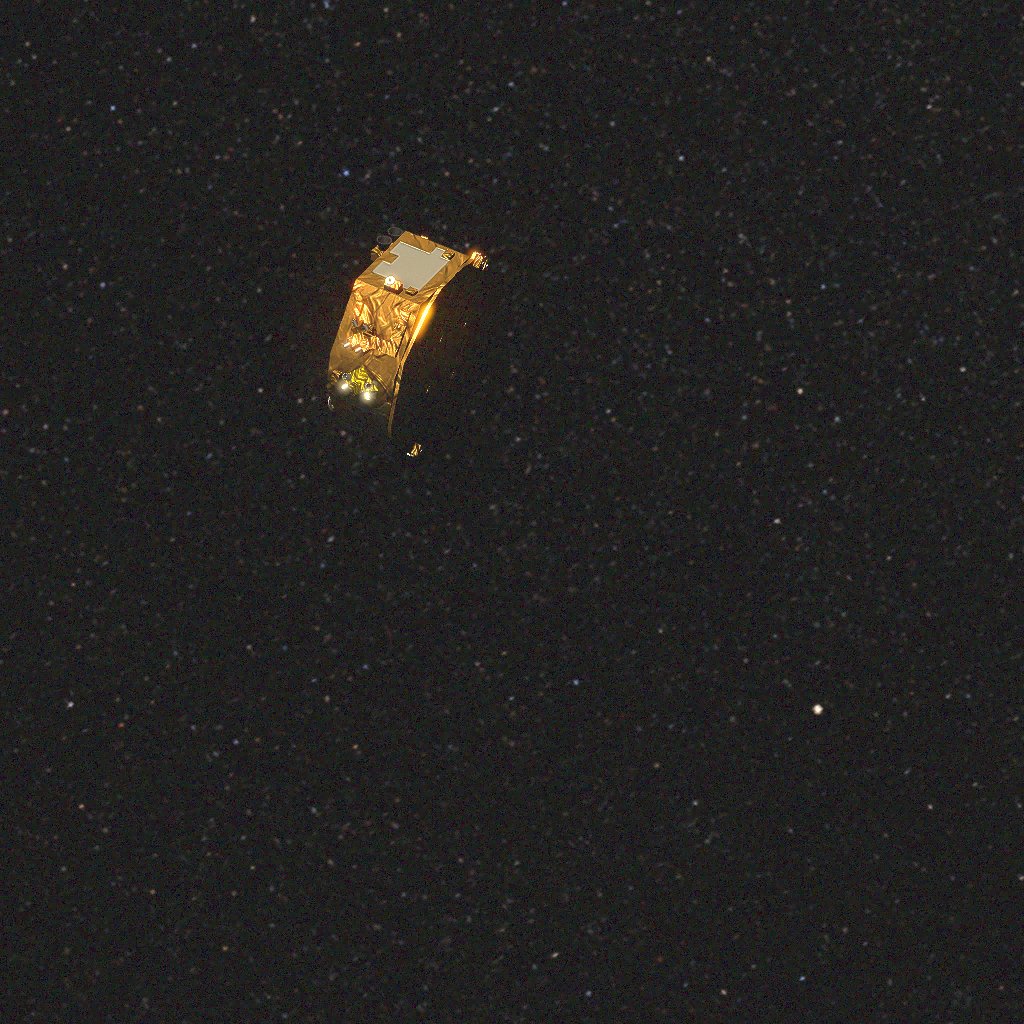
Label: lisa_pathfinder